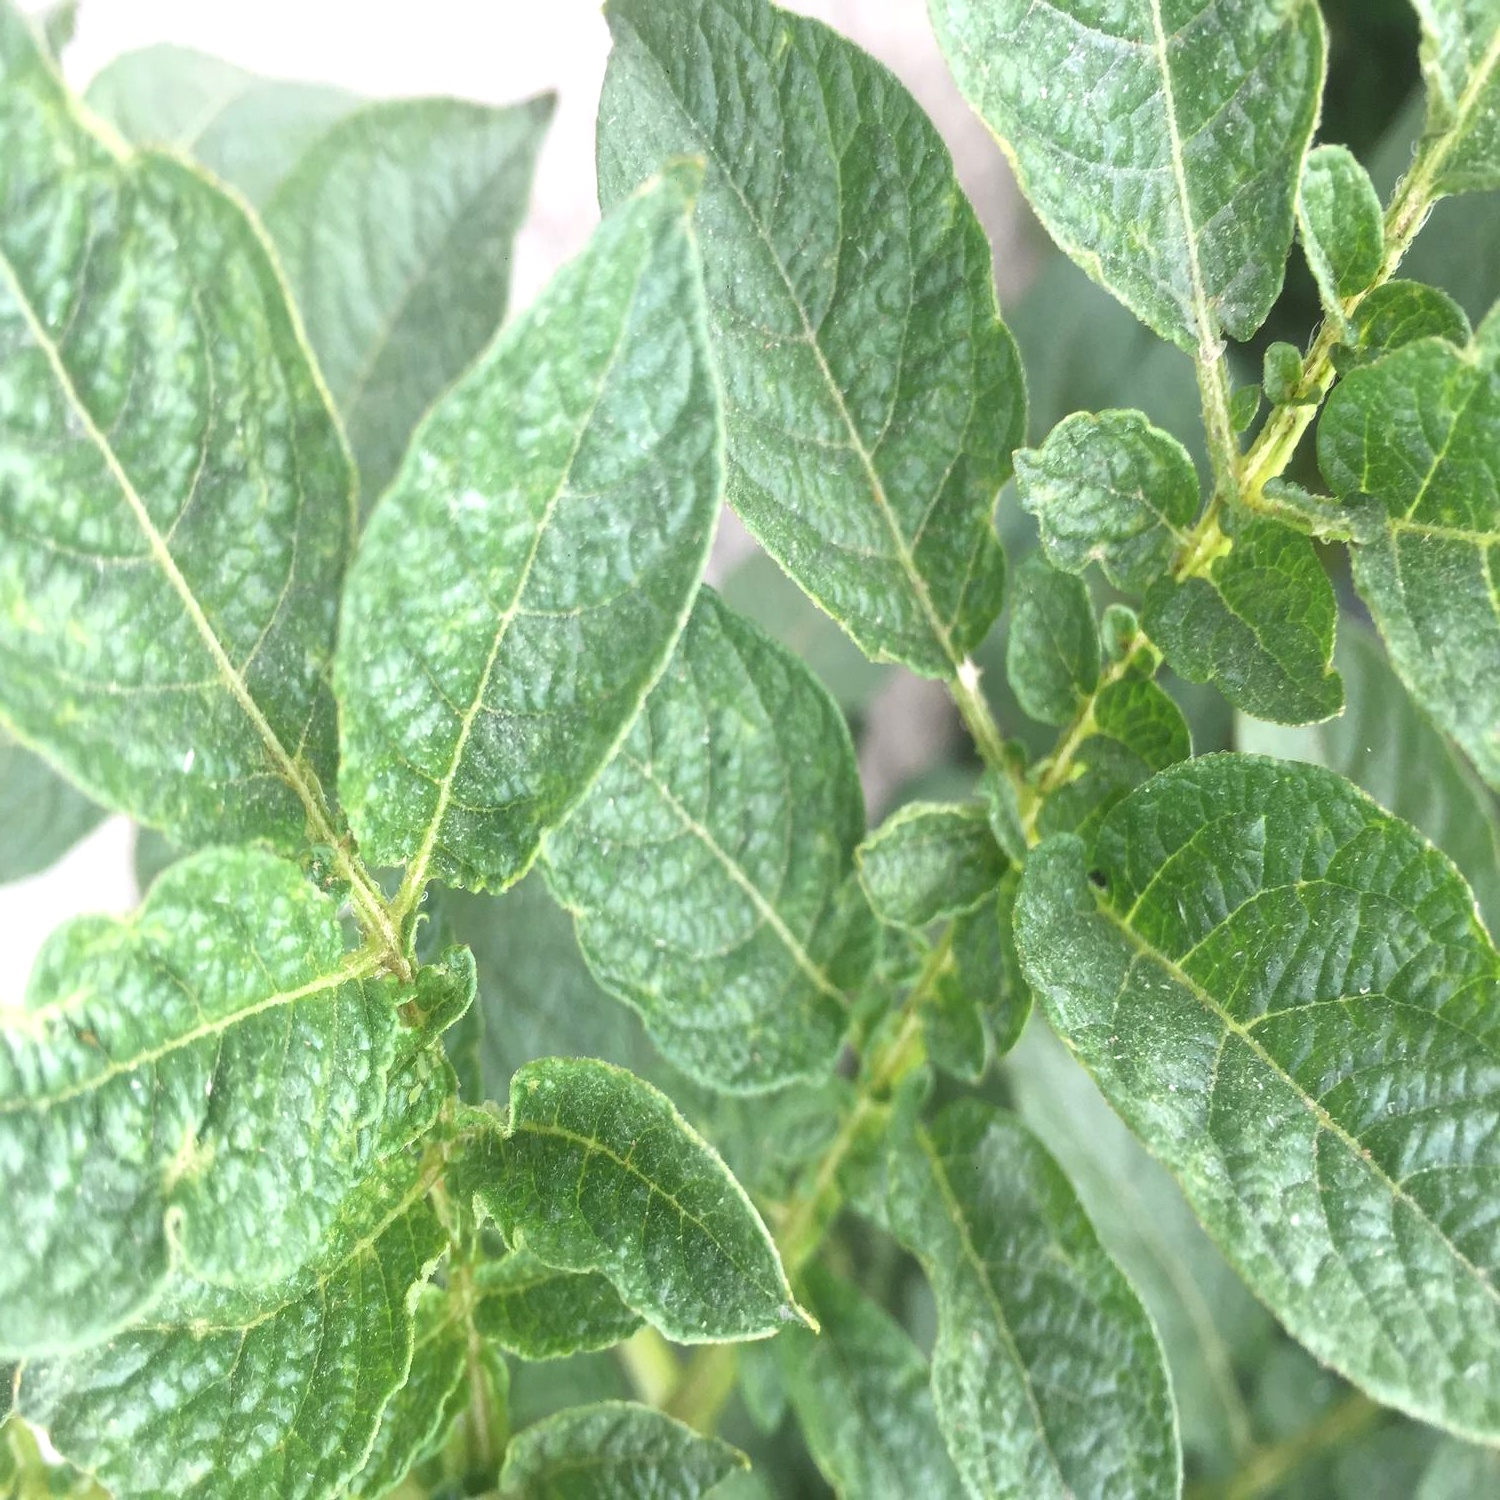
Etiqueta: Virus